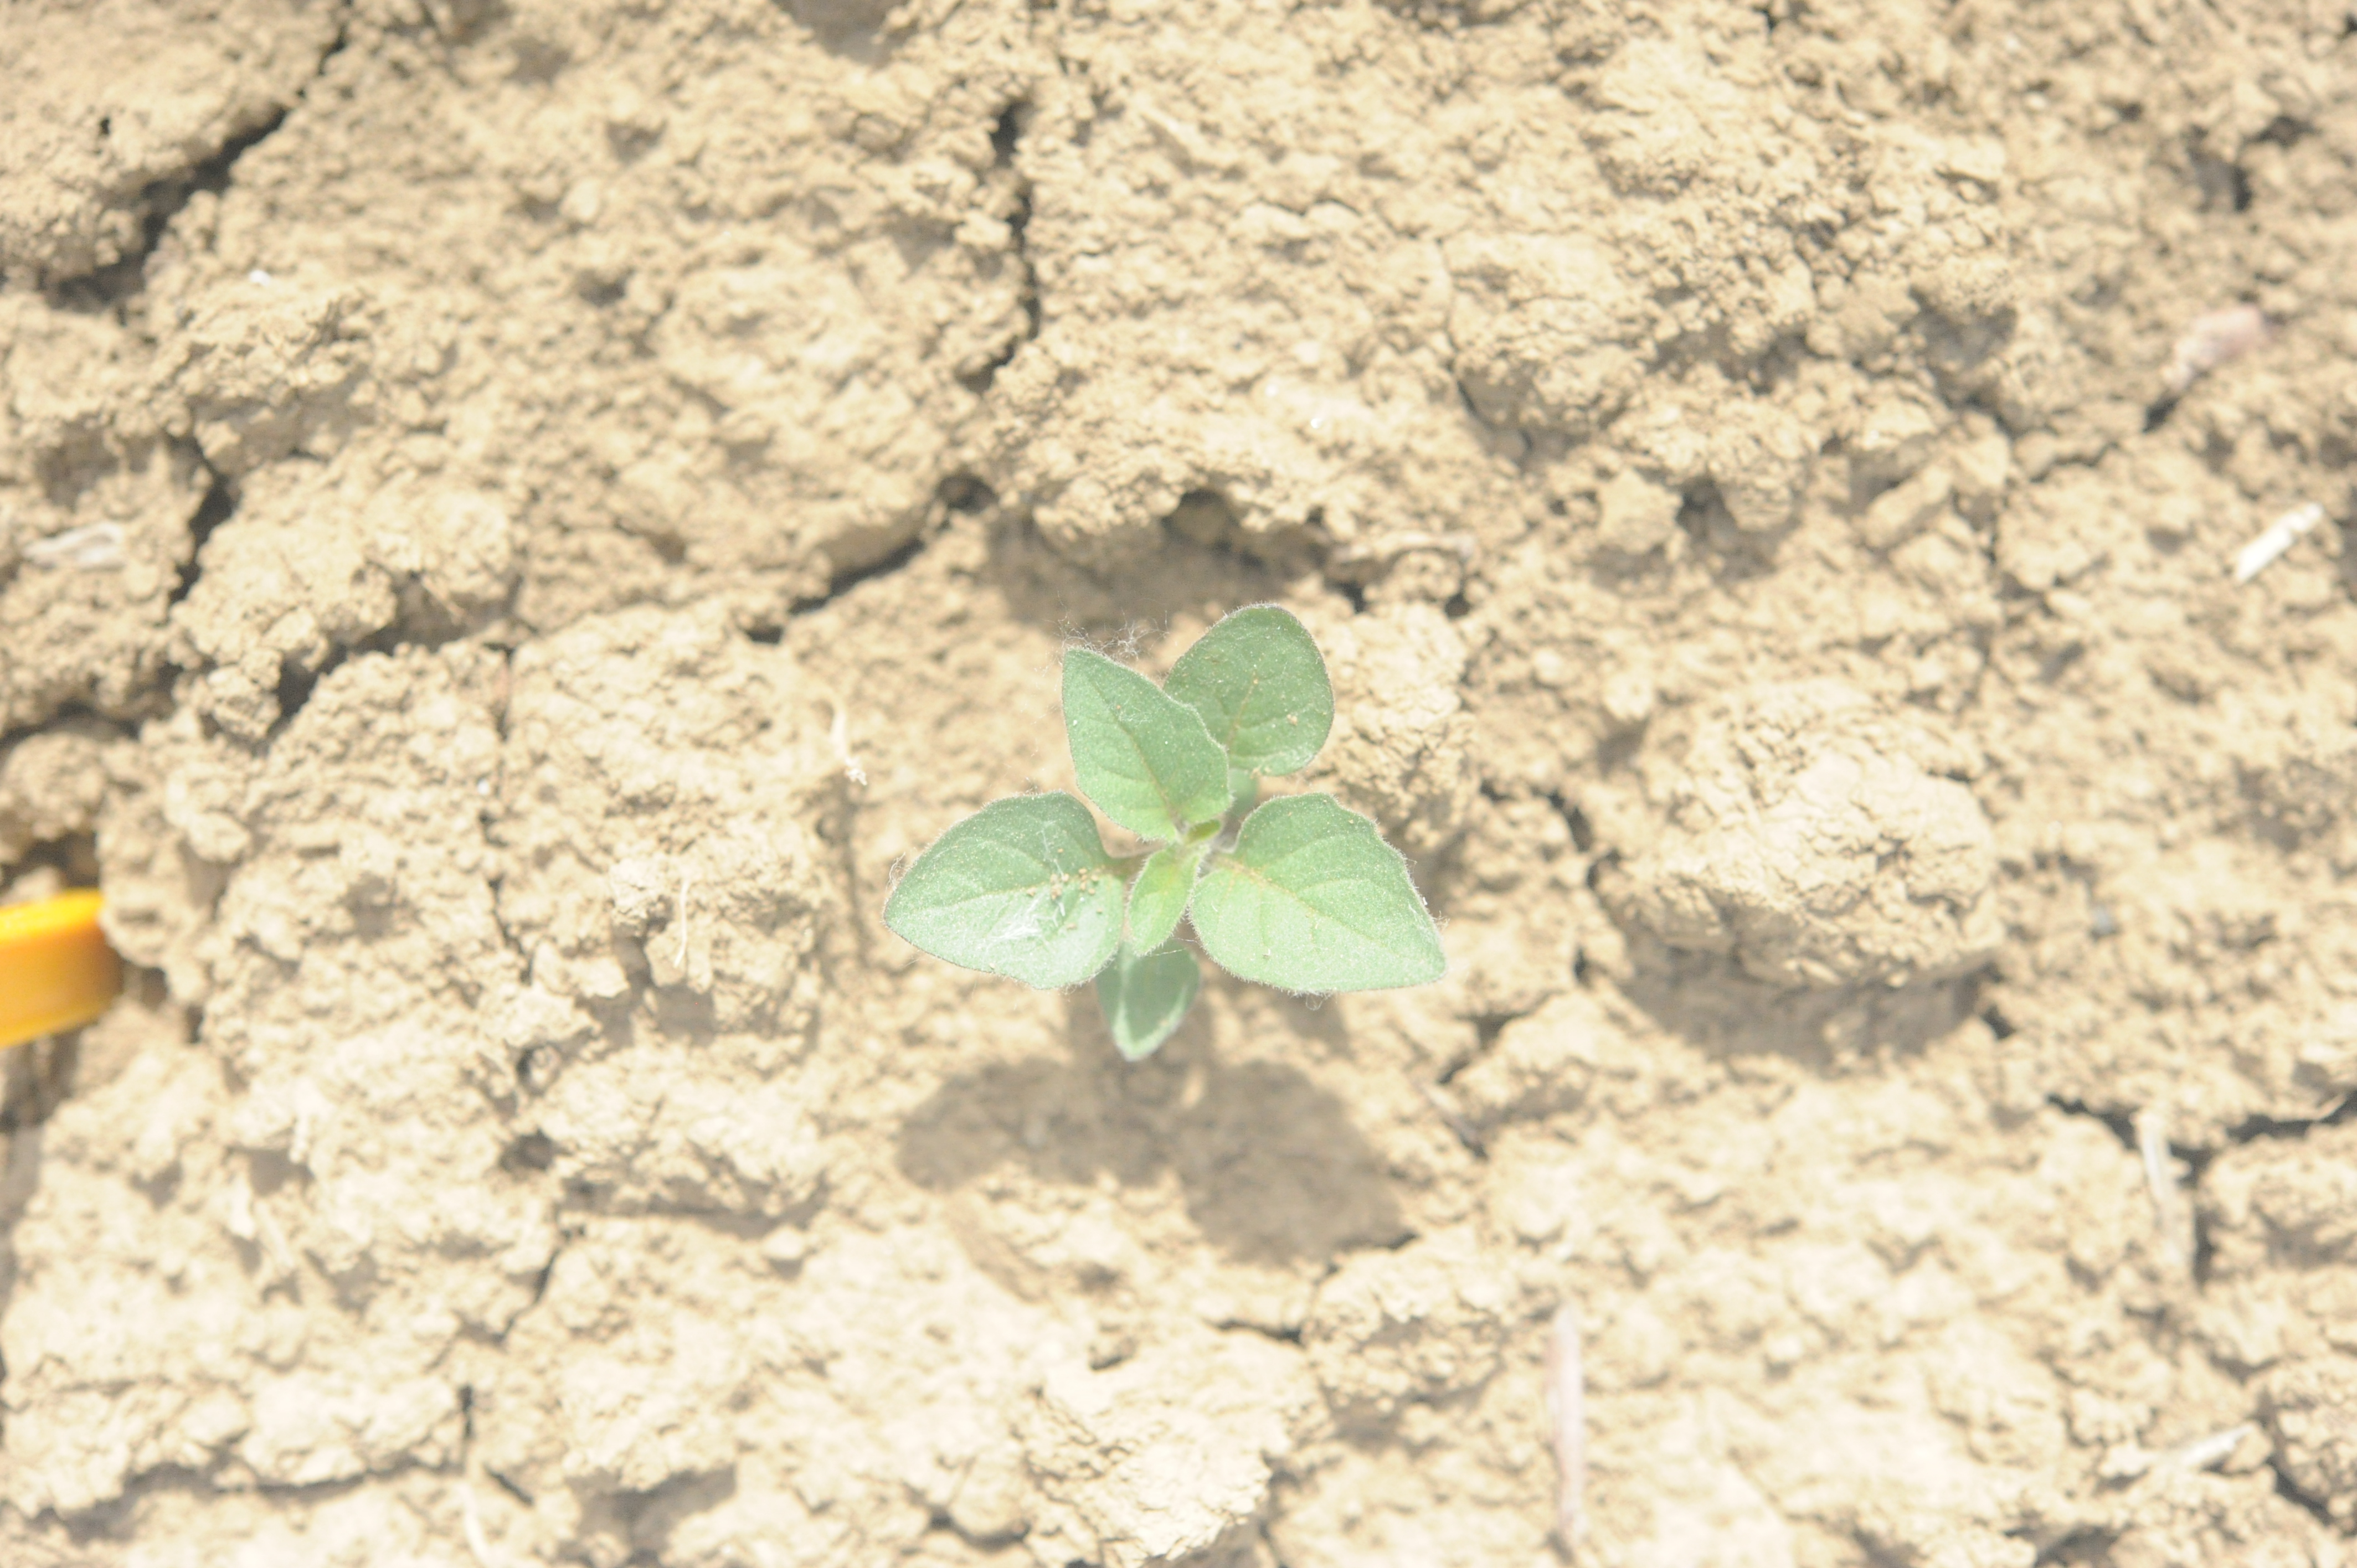
Label: black_nightshade